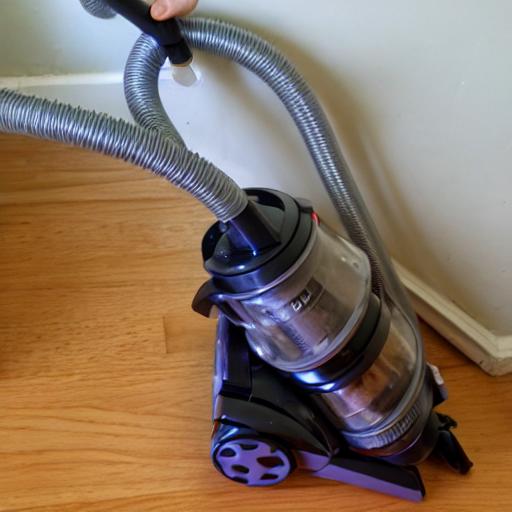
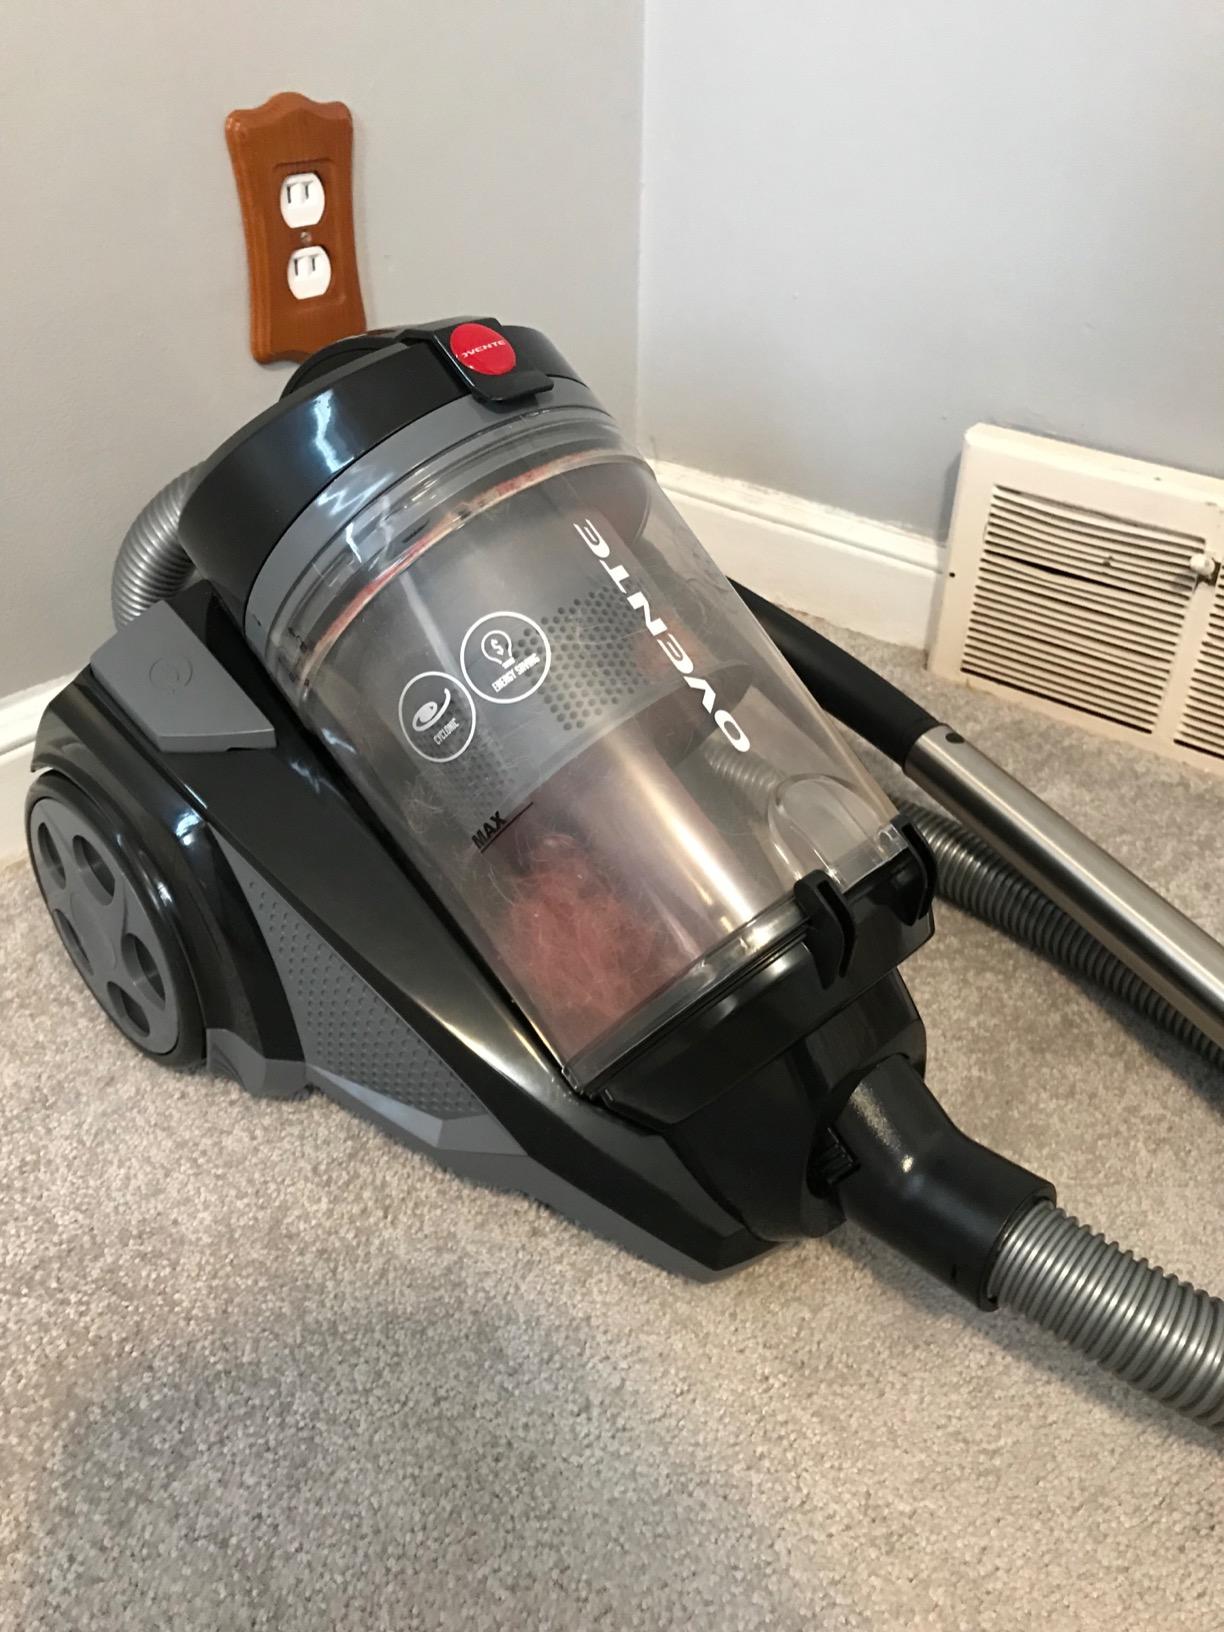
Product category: items_vacuum
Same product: no